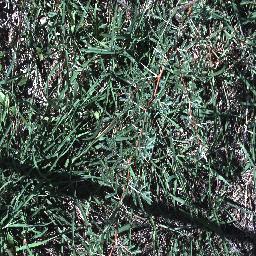
Label: prickly_acacia